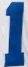
Number: 1